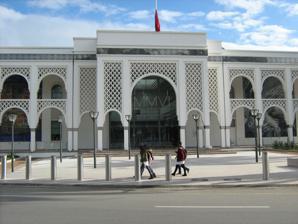
Building: Mohammed VI Museum of Modern and Contemporary Art
Country: Morocco
Year built: 2014
Contemporary and modern art museum in Rabat, Morocco Mohammed VI Museum of Modern and Contemporary Art متحف محمد السادس للفن الحديث والمعاصر Location Rabat , Morocco The Mohammed VI Museum of Modern and Contemporary Art , abbreviated MMVI, ( Arabic : متحف محمد السادس للفن الحديث والمعاصر ) is a contemporary and modern art museum in Rabat , Morocco which opened in 2014. It is one of fourteen museums of the National Foundation of Museums of Morocco . The museum curates modern and contemporary Moroccan and international art. The MMVI is the first large scale museum built in Morocco since independence from France in 1956. It was the first Moroccan public museum to meet International Museography Standards. The museum houses the works of 200 Moroccan artists, including Hassan Hajjaj and Ahmed Yacoubi . Background The museum was founded in 2014 by Mohammed VI , the King of Morocco, in Rabat. The museum was created to preserve and disseminate to the public the heritage of Moroccan art and encourage the creativity of Moroccan artists. It forms part of a wider Moroccan cultural infrastructure including the National Library of the Kingdom of Morocco and the Mohammed V National Theatre. Rabat was chosen for the location of the museum because it is the capital of Morocco; it is a Unesco World Heritage Site (2012) and is a popular tourist destination. The inaugural exhibition was entitled "1914 – 2014: 100 Years of Creation". Mission The museum curates Moroccan artistic creation in the plastic and visual arts from the beginning of the 20th century onwards. The museum values modern and contemporary Moroccan culture as well as Moroccan artistic and cultural heritage and makes it accessible to the public. This involves referencing, researching, conserving and promoting the art of Morocco. The museum introduces art to young people, promotes artworks by young people and teaches respect for art. It also teaches history of art and assists scientific research in the artistic field. Architecture The museum took ten years to build in central Rabat. The museum's architecture incorporates features of Rabat's identity and urbanism; Morocco's cultural diversity; the harmony of Morocco's secular heritage and reworked traditional motifs. The architecture links past to present with Arab-Moorish inspiration in a modern building. However, the design is also a statement of the will to continue in Morocco a well-established tradition of modernity. The arcades The outermost façade , called the "architectural skin", is of Arab-Moorish inspiration. It is white with a colonnade of double arches. The cloisters have a motif called "Keef was Darja". The double arches project shadows onto the building according to the light and the seasons. The museum is most easily recognised by the arches. Chromatic facade A chromatic façade invites the public to events and exhibitions at the museum. It displays large reproductions of works by Chaibia , Hassan El Glaoui , Mohamed Kacimi , Gharbaoui and Melehi . The largest displays are 7 metres (23 ft) by 15 metres (49 ft). In the evenings, colourful lights are projected onto the building. Visual axes The museum has two clear lines of sight, each commencing with an entrance. The east – west axis is lit by sunsets at the winter solstice . Where the clear lines of sight cross, there is a patio atrium for events and temporary exhibitions surrounded by a tea room, bookshop, educational workshops and an auditorium. Interior The interior spaces are defined by variations in height, from single to triple. Natural light also helps define the spaces. Floors The floors of the halls, corridors and stairs are decorated with traditionally inspired grand abstract patterns. The patterns give an intuitive signage allowing visitors to understand the building's geometric design. Ornaments The main theme of the building is a stylized motif. It is worked in a variety of ways such as laser cutting, cast plaster, and chiselled nickel silver. There is a polished stainless steel laser-cut frieze and a similar design made in moulded plaster decorating the light wells. The columns of the atrium are dressed in nickel silver with hand-carved motifs by the artisans of Fez . References